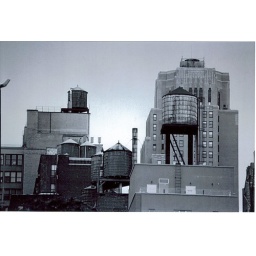
different shapes, sizes and structure. water towers in N.Y.